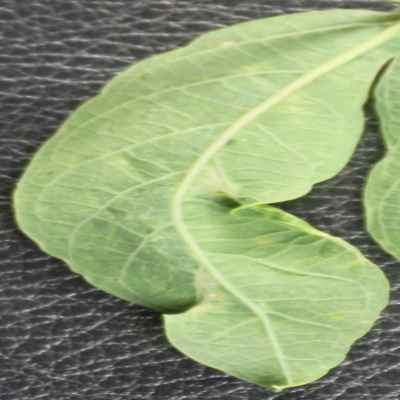
Crop: Cassava
Condition: mosaic